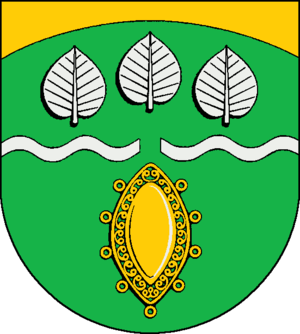
Föhrden-Barl est une commune allemande du Schleswig-Holstein, située dans l'arrondissement de Segeberg. Elle fait partie de l'Amt Bad Bramstedt-Land qui regroupe 14 communes entourant Bad Bramstedt.